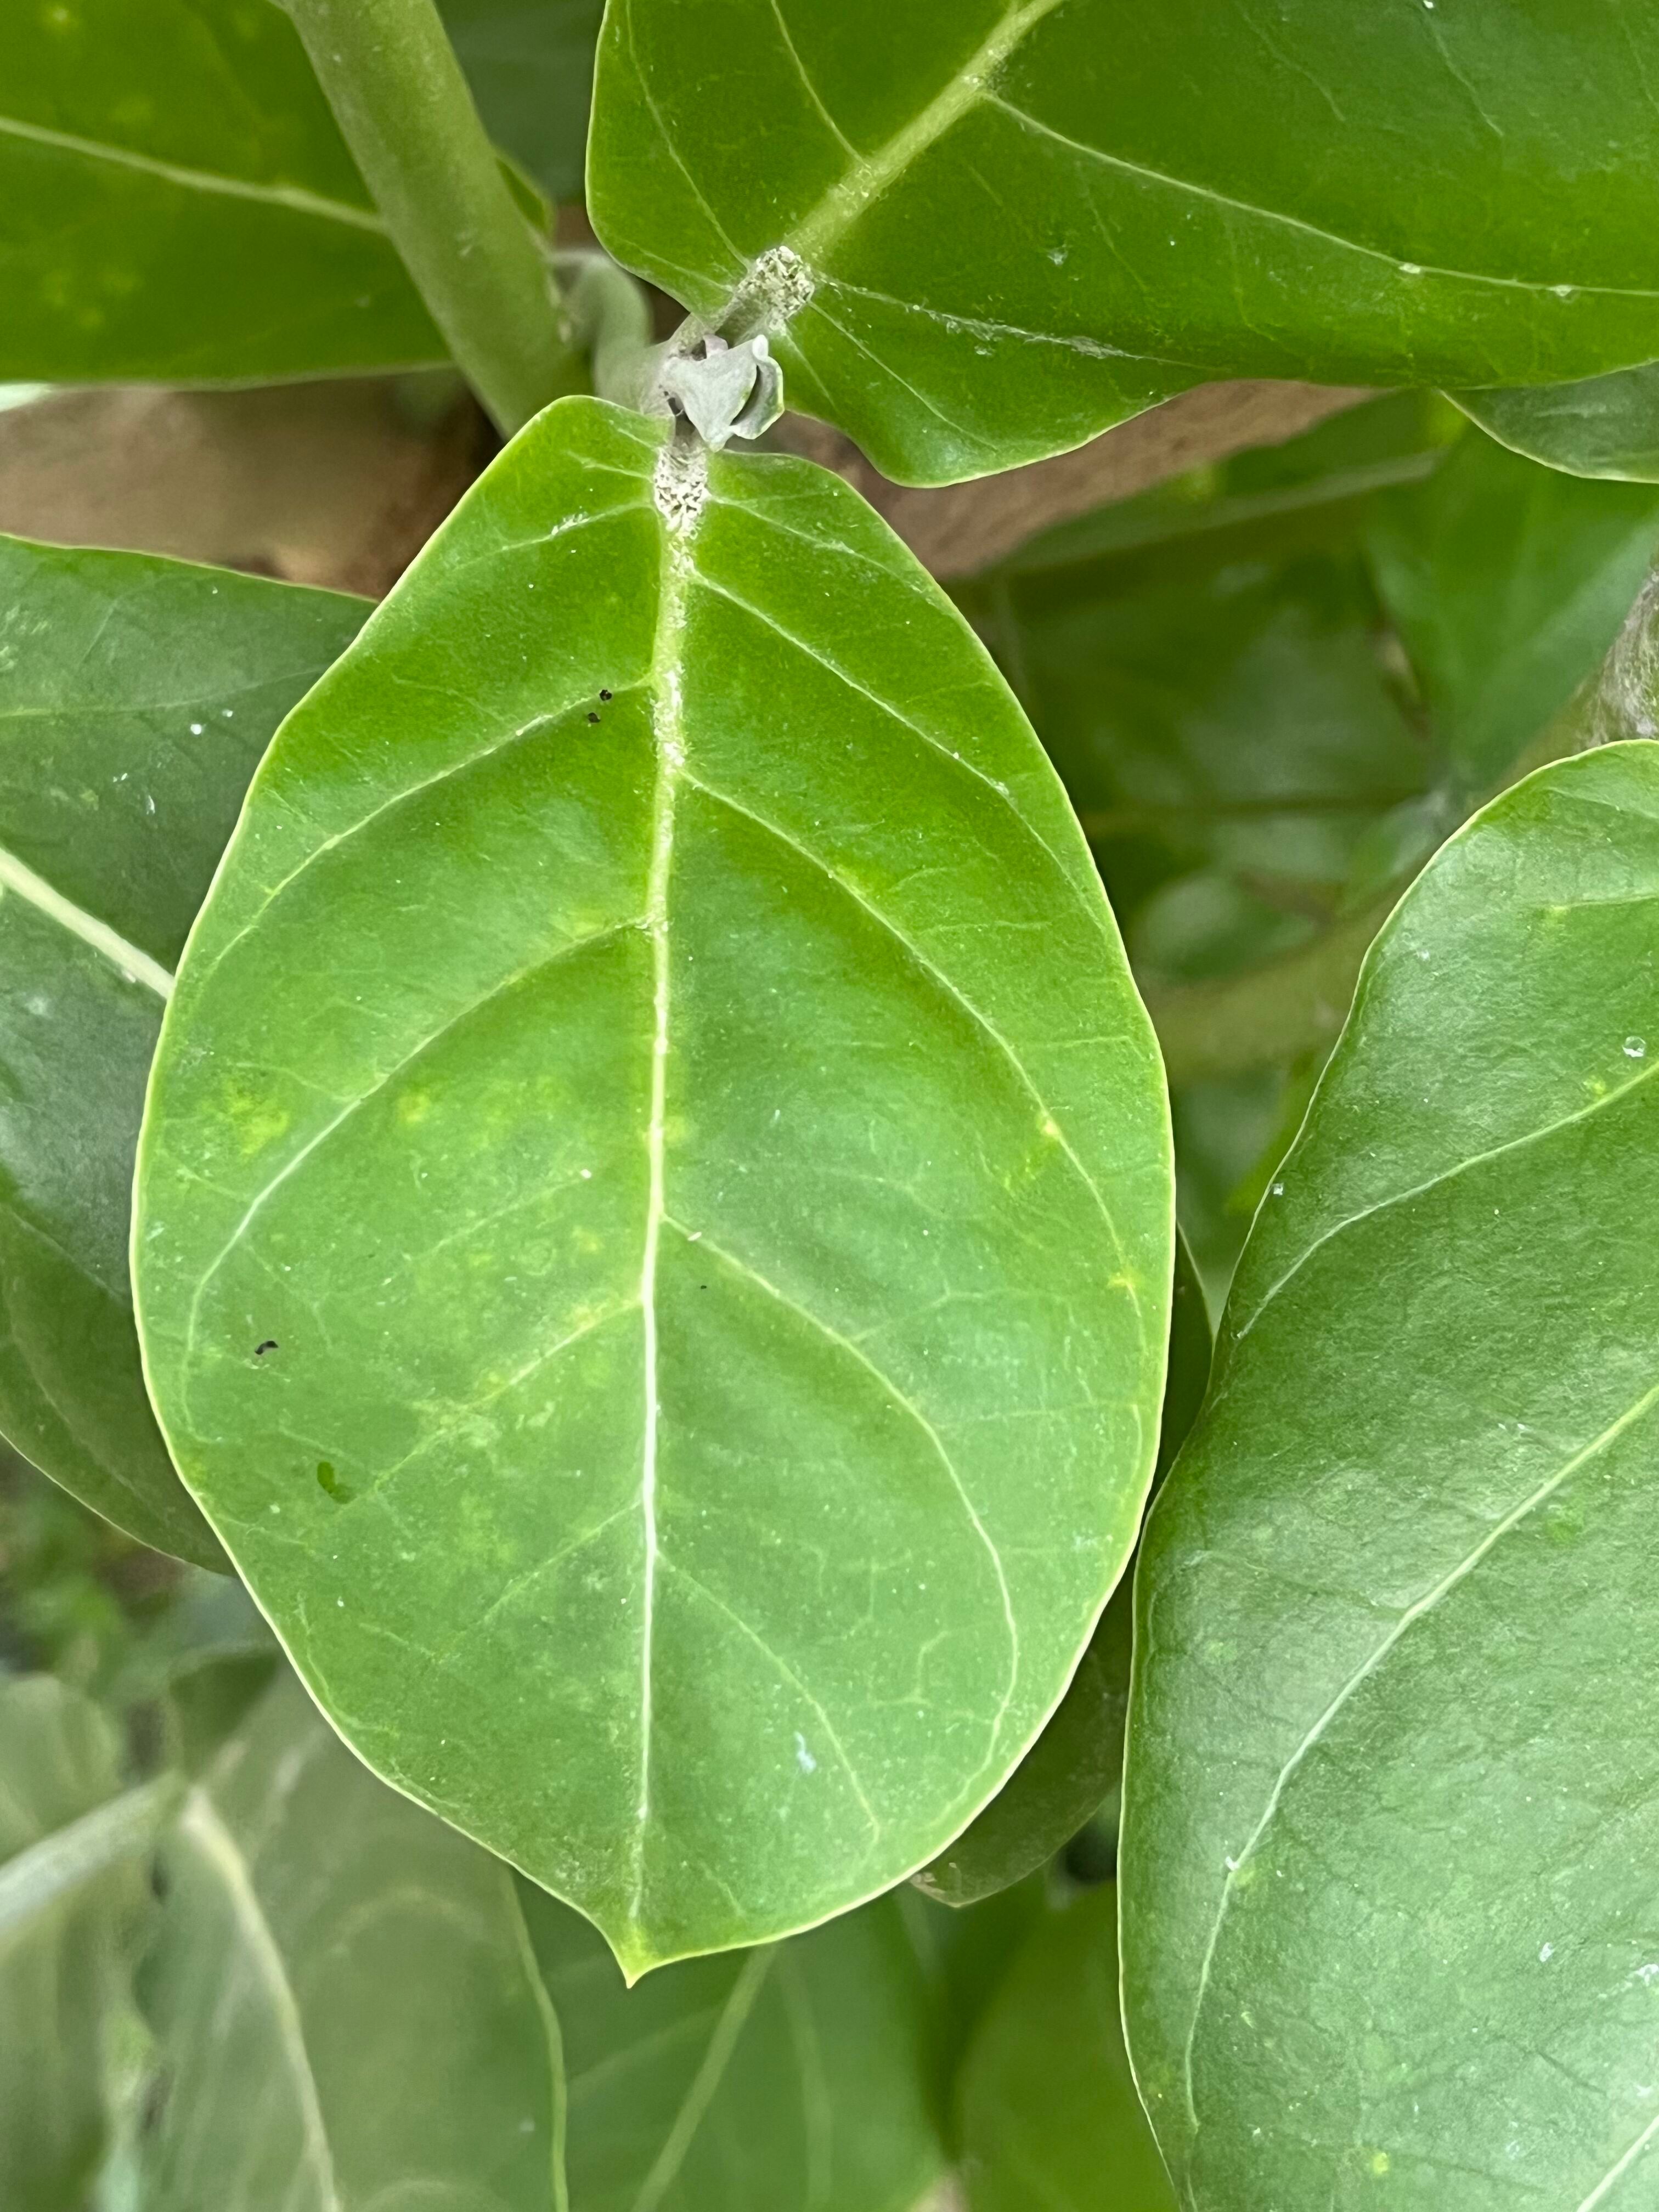
Plant species: calotropis-gigantea